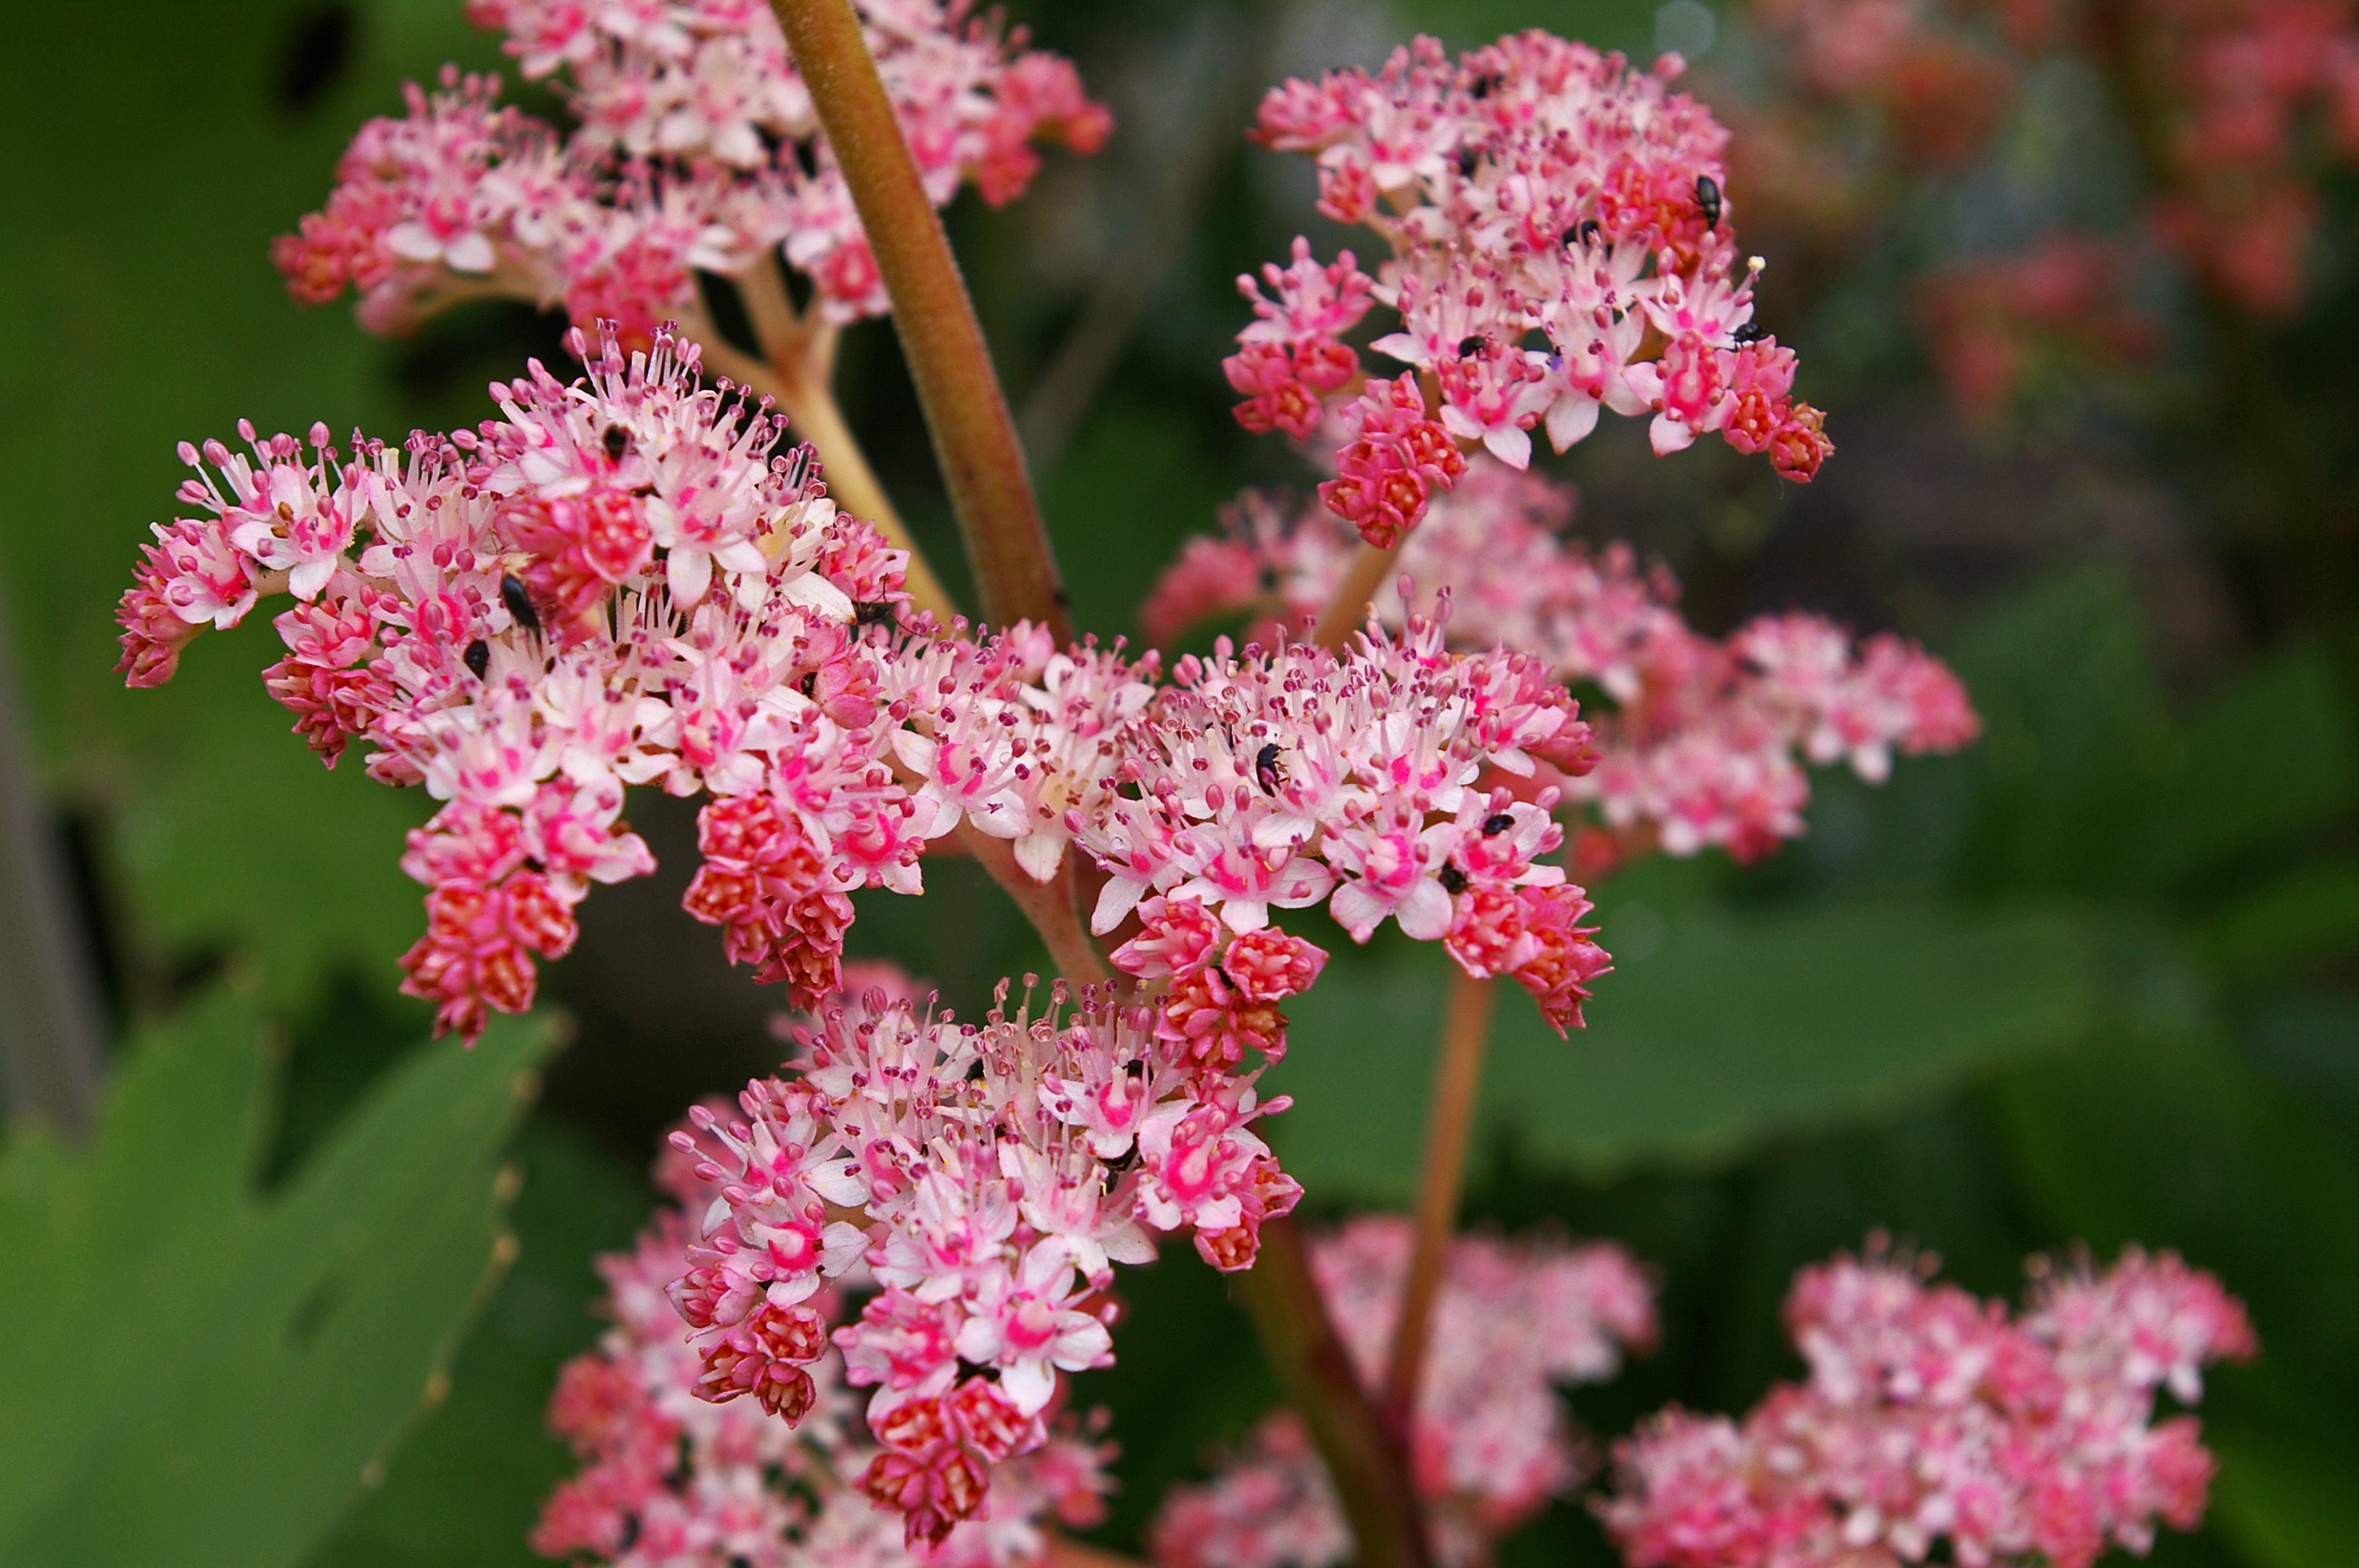
nature, blossom, plant, flower, bloom, herb, botany, garden, pink, flora, flower bed, bed, shrub, lilac, meadowsweet, beetle, tender, filigree, pink flower, garden design, flowering plant, shield leaf, schattenpflanze, land plant